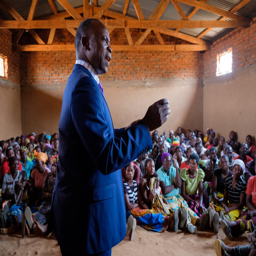
the crowds seemed receptive to his message .